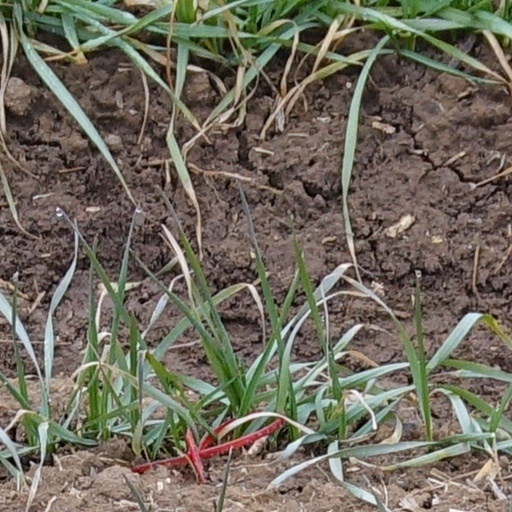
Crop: wheat